OpenHPSDR

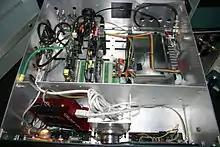
Amateur radio transceiver with HPSDR components

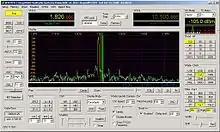
Receiver with spectrum in 160-meter band

The OpenHPSDR (High Performance Software Defined Radio) project dates from 2005 when Phil Covington, Phil Harman, and Bill Tracey combined their separate projects to form the HPSDR group. It is built around a modular concept which encourages experimentation with new techniques and devices (e.g. SDR, Envelope Elimination and Restoration) without the need to replace the entire set of boards. The project has expanded from the original group, and several additional people have been involved in recent HPSDR module designs.